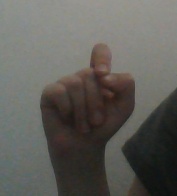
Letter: fa